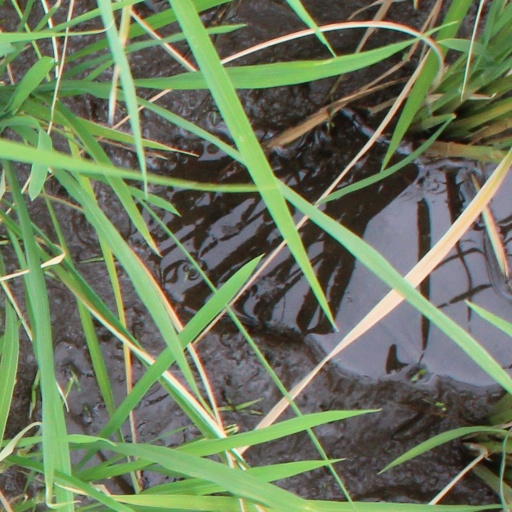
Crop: rice